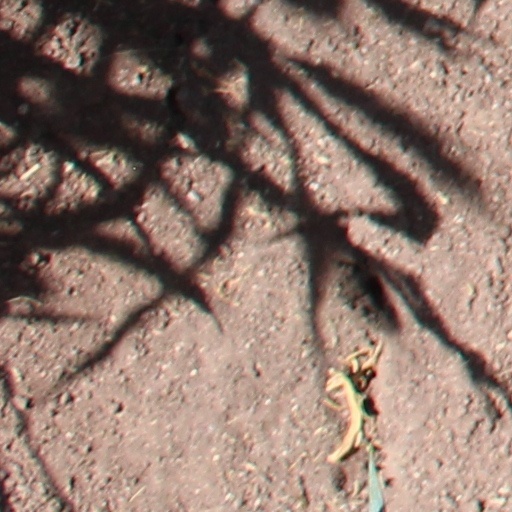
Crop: wheat